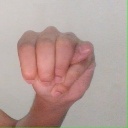
अक्षर: म